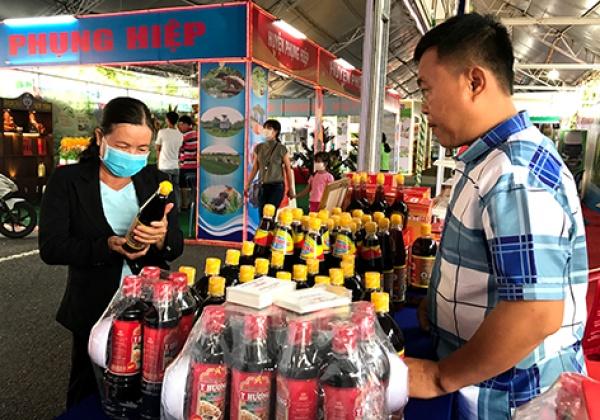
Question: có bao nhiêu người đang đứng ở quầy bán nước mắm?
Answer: hai người